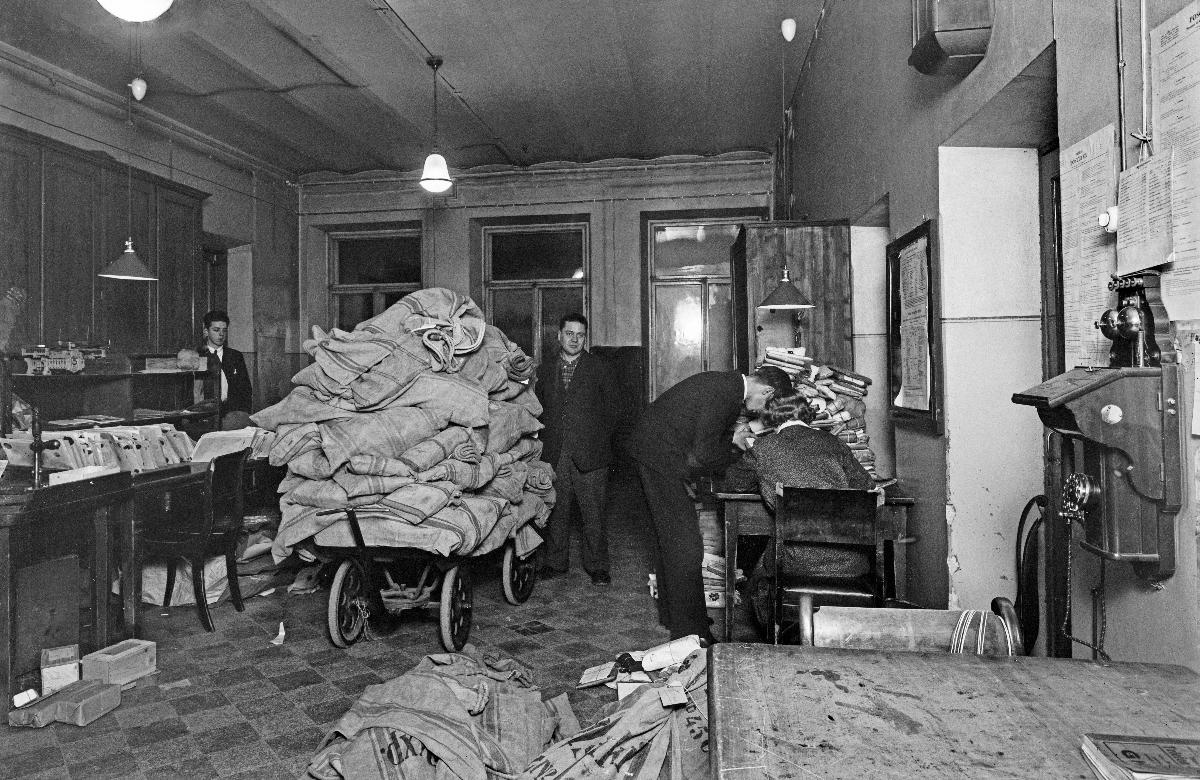
Kansanäänestys kieltolaista
Folkomröstning angående förbudslagen; The prohibition referendum
sisällön kuvaus: Kieltolakiäänestys Helsingissä 29.-30.12.1931. Maaseudun äänestyslipukkeet saapuvat Helsinkiin. content description: Referendum concerning the Prohibition Law in Helsinki 29.-30.12.1931. The votes from the countryside arrive in Helsinki. innehållsbeskrivning: Förbudslagsomröstningen i Helsingfors 29.-30.12.1931. Landsortens röstsedlar anländer till Helsingfors.
Kuvaaja: Sundström, Hugo, kuvaaja
Vuosi: 1931
Paikka: Suomi, Uusimaa, Helsinki
Aiheet: alkoholi (päihteet); kieltolait; kiellot; kansanäänestykset; äänestykset; HBL; alcohol (beverage); prohibition acts; alcohol; spirits; laws; prohibition laws; politics; referendum; voting; referenda; votes; alkohol (rusmedel); förbudslagar; politik; alkohol; sprit; förbudslagen; lagar; förbud; folkomröstning; röstning; folkomröstningar; omröstningar